2022 Berlin car attack

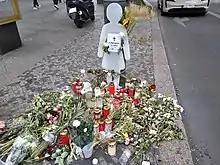
Memorial at the Kurfürstendamm corner

By 13 June, eight persons were still in hospital care. The police say over 30 persons had been injured. A 10th grade class from Bad Arolsen in Hesse was especially affected; one teacher was killed and one seriously injured as well. The driver was being held and guarded in a psychiatric institution due to his mental illness. Medication for his illness was found in his apartment. Public prosecution is charging him with one count of murder and 17 counts of attempted murder.